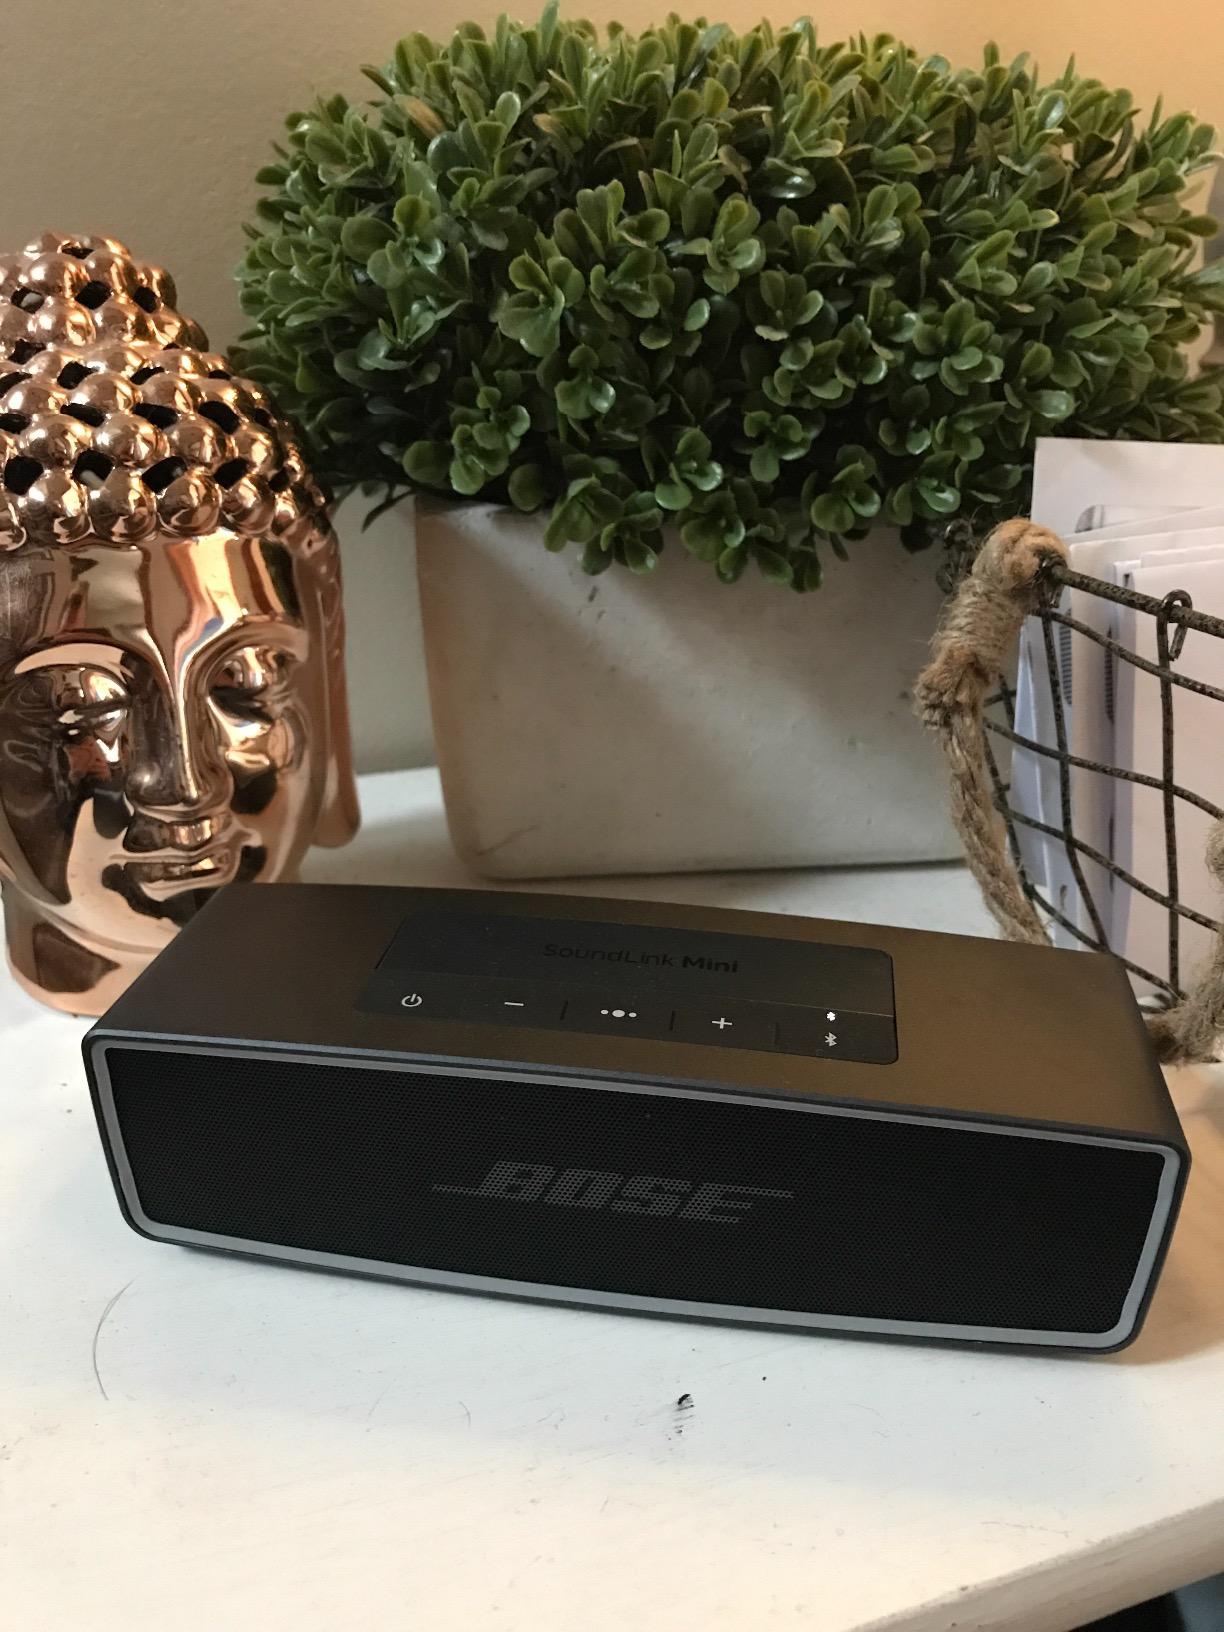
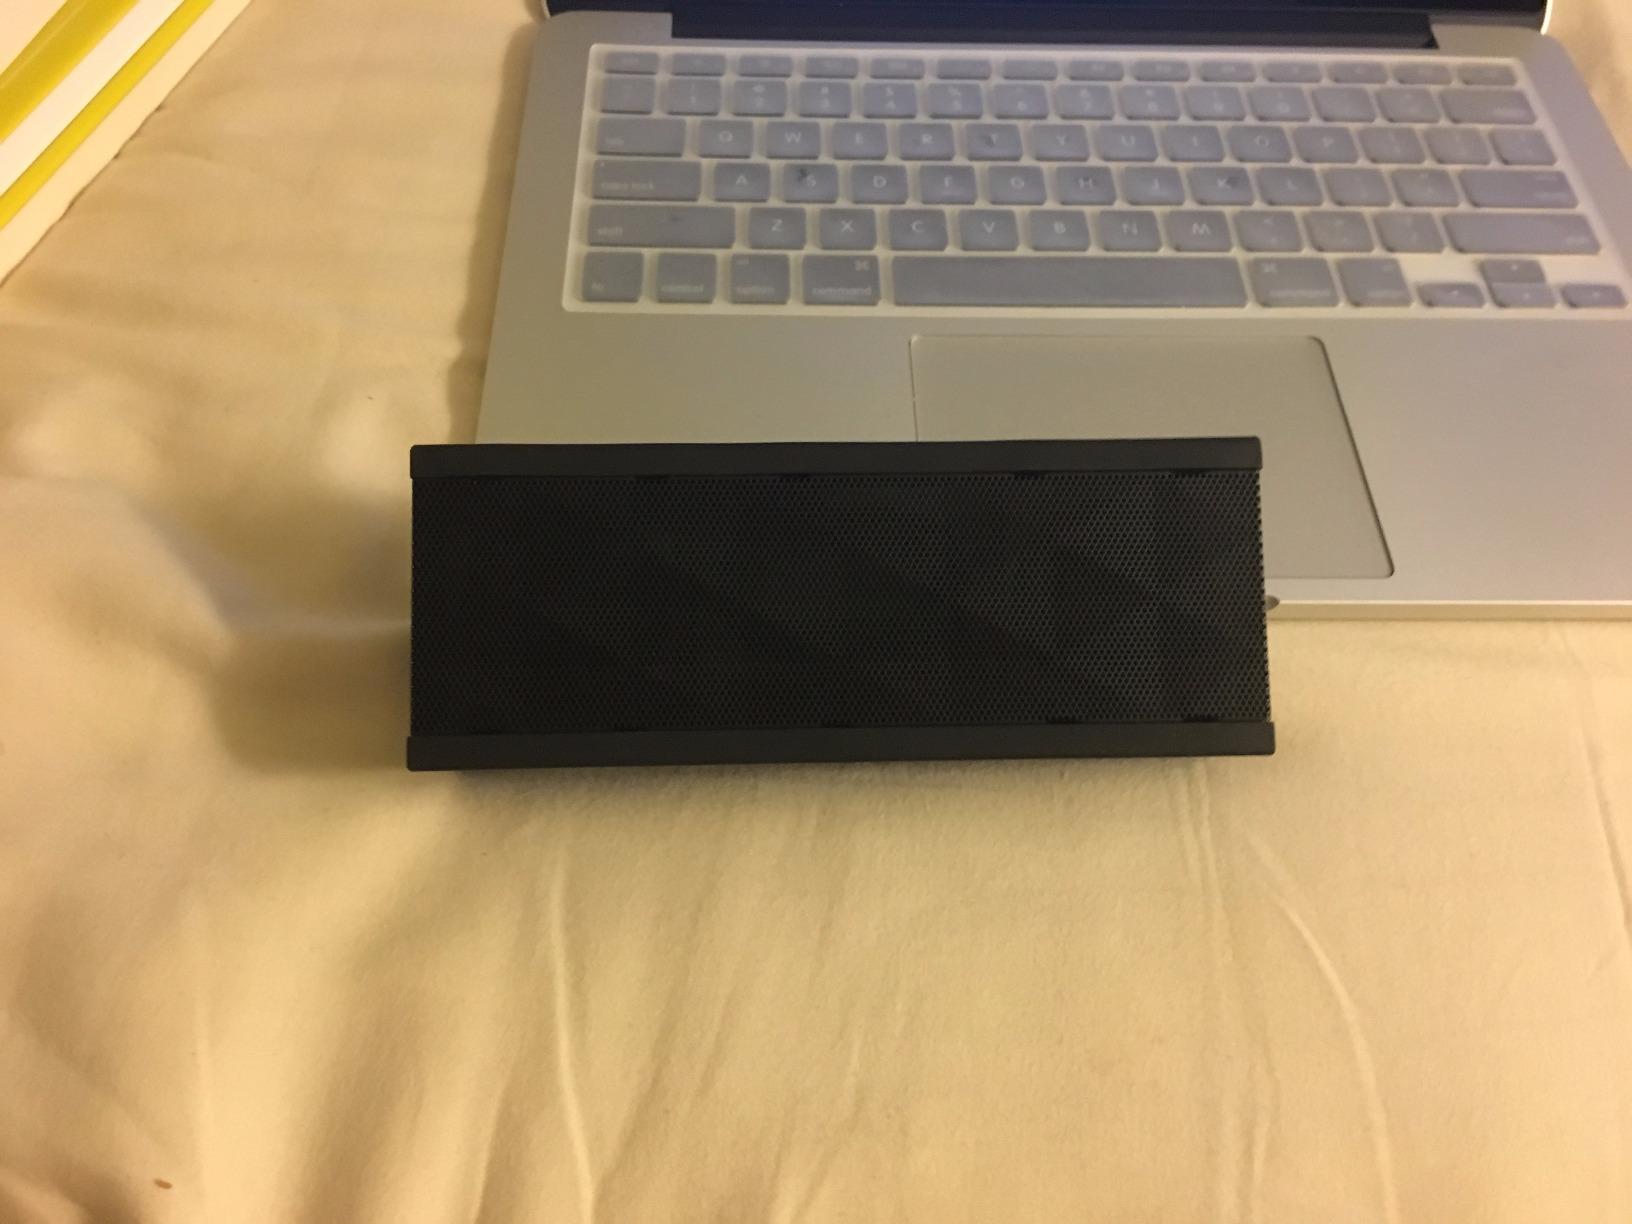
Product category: speaker
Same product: no